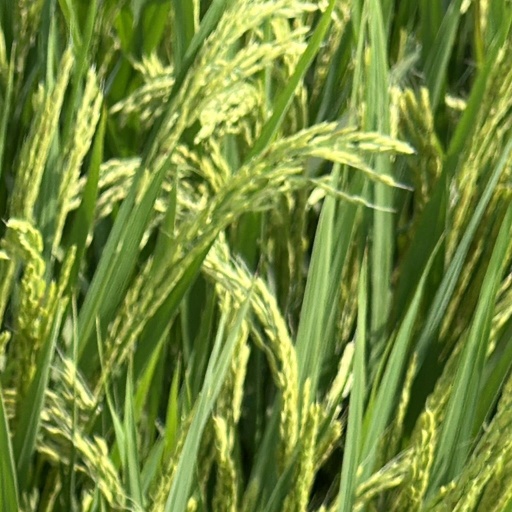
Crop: rice